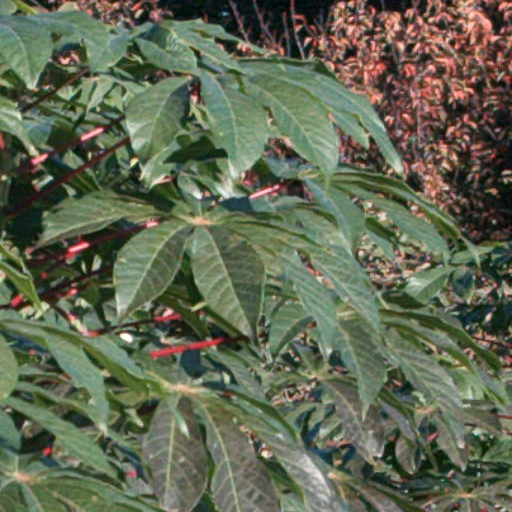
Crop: cassava